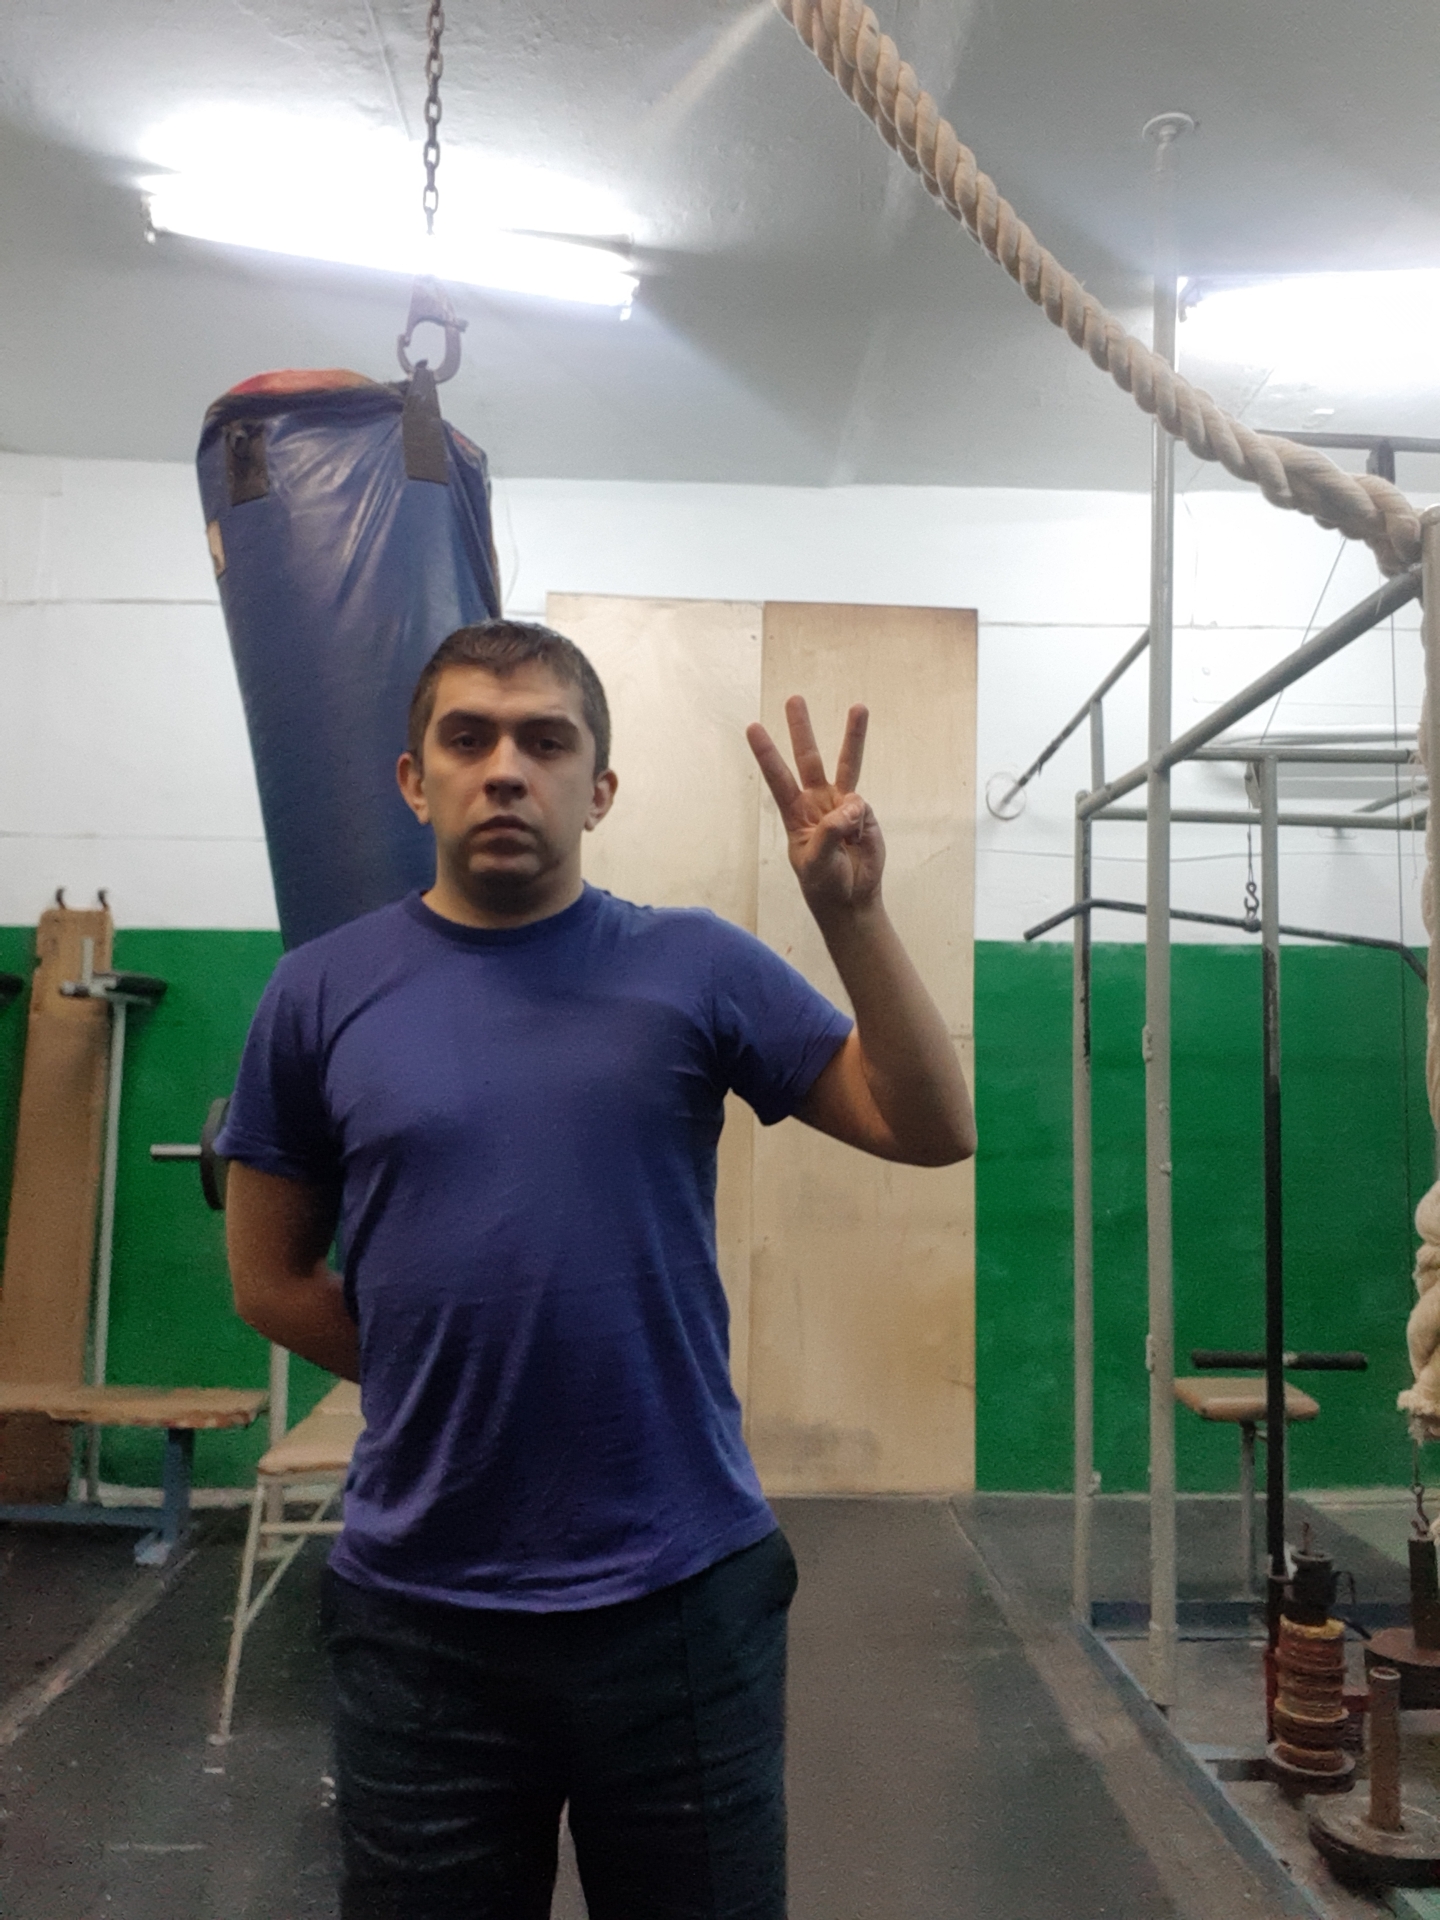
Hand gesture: three